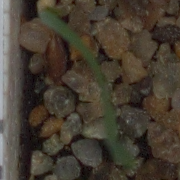
Label: black_grass